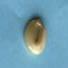
Maize quality: Good